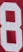
Number: 8